Josh Miller (rugby league)

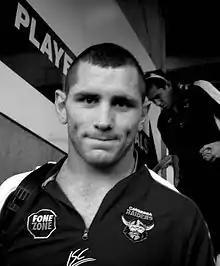

Josh Miller (born 23 December 1983) is an Australian former professional rugby league footballer who played in the 2000s and 2010s. He played in the National Rugby League (NRL) for the Canberra Raiders and St. George Illawarra Dragons.